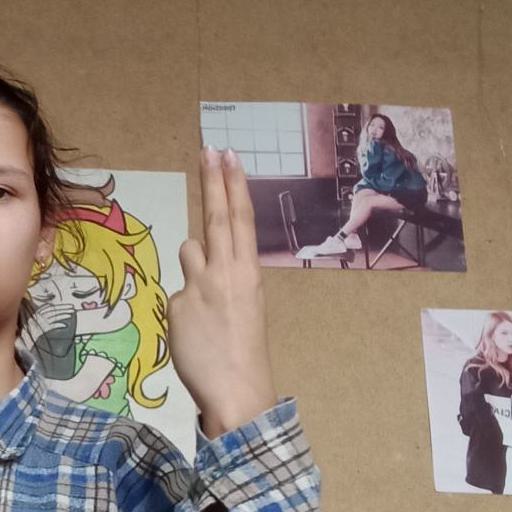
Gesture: two_up_inverted